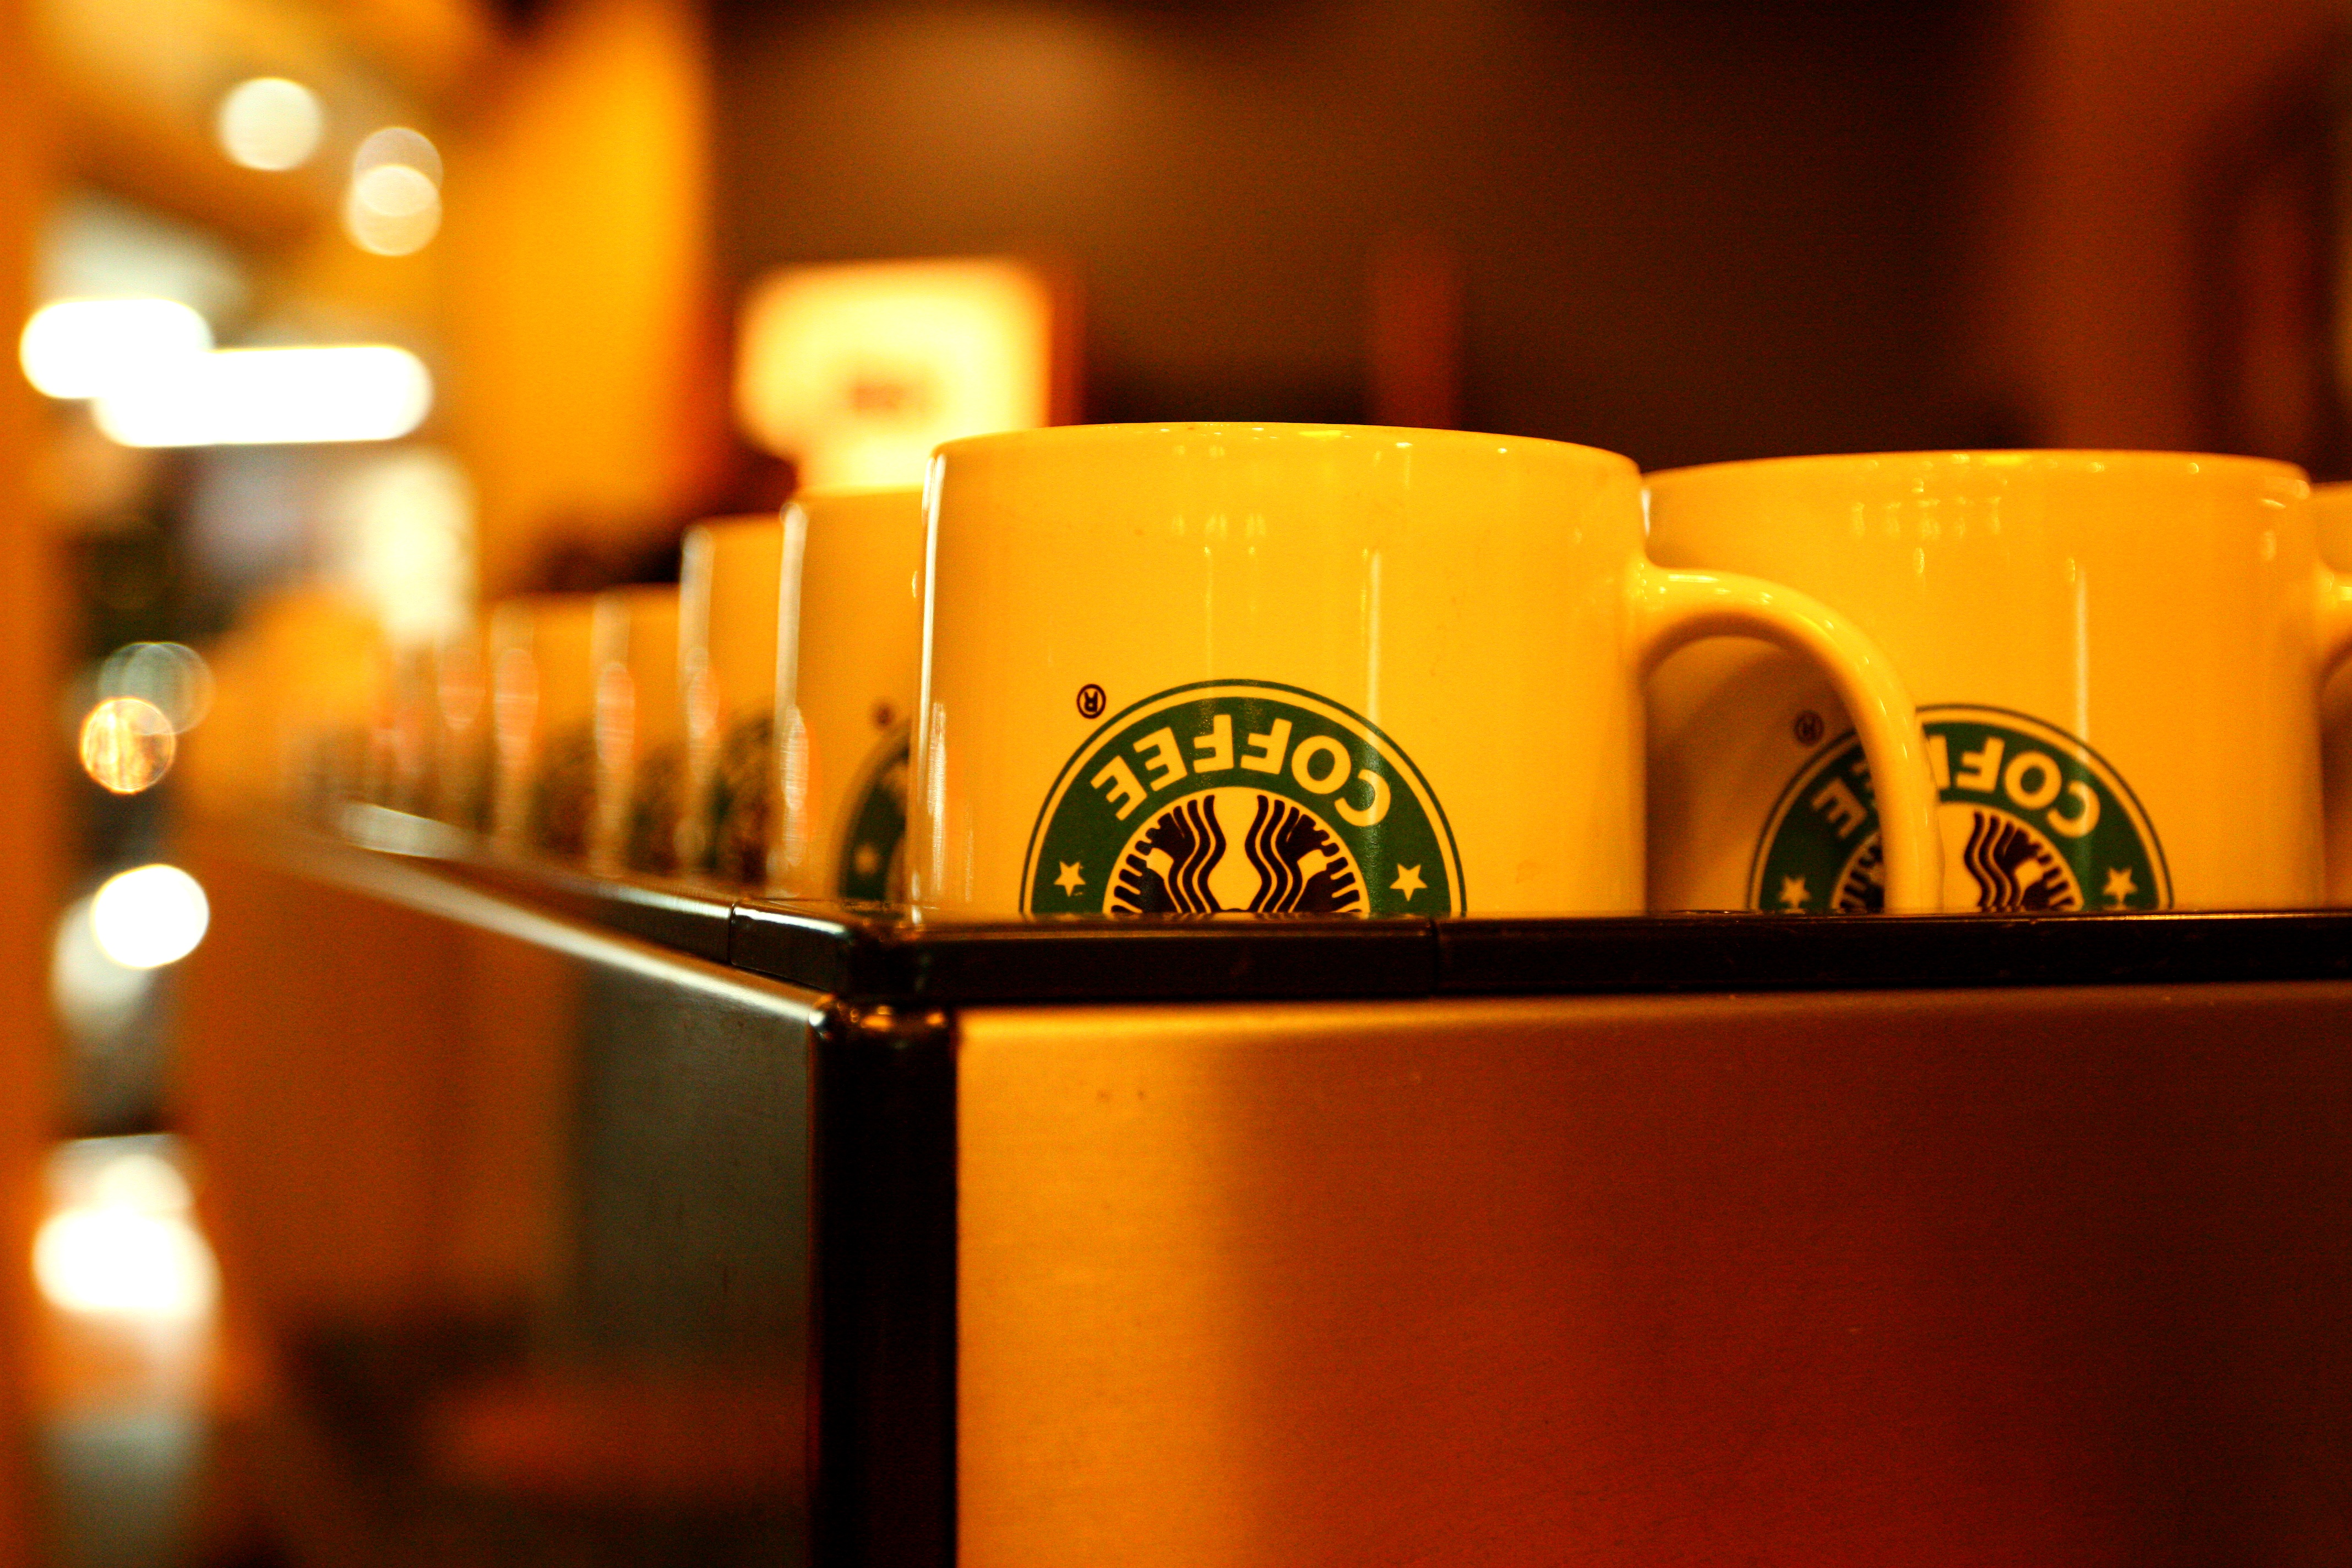
coffee shop, coffee, light, glass, atmosphere, relax, color, drink, yellow, candle, coffee machine, lighting, coffee mug, starbucks, usually glass